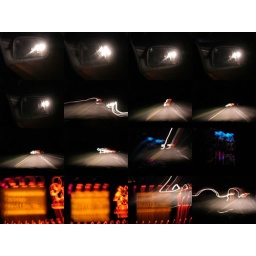
I started with an exposure of the side mirror to the road then over to the satellite radio then back to the road.